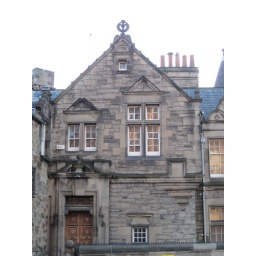
Old stone house near Dean Bridge